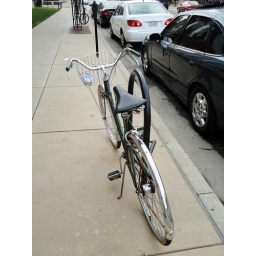
Busch Light can in bike basket 2